Military education and training

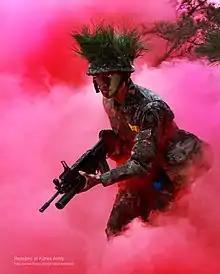
ROK army recruits training, May 2014

The primary and initial form of military training, recruit training, makes use of various conditioning techniques to resocialize trainees into a military system, to ensure that they will obey all orders without hesitation, and to teach basic military skills.